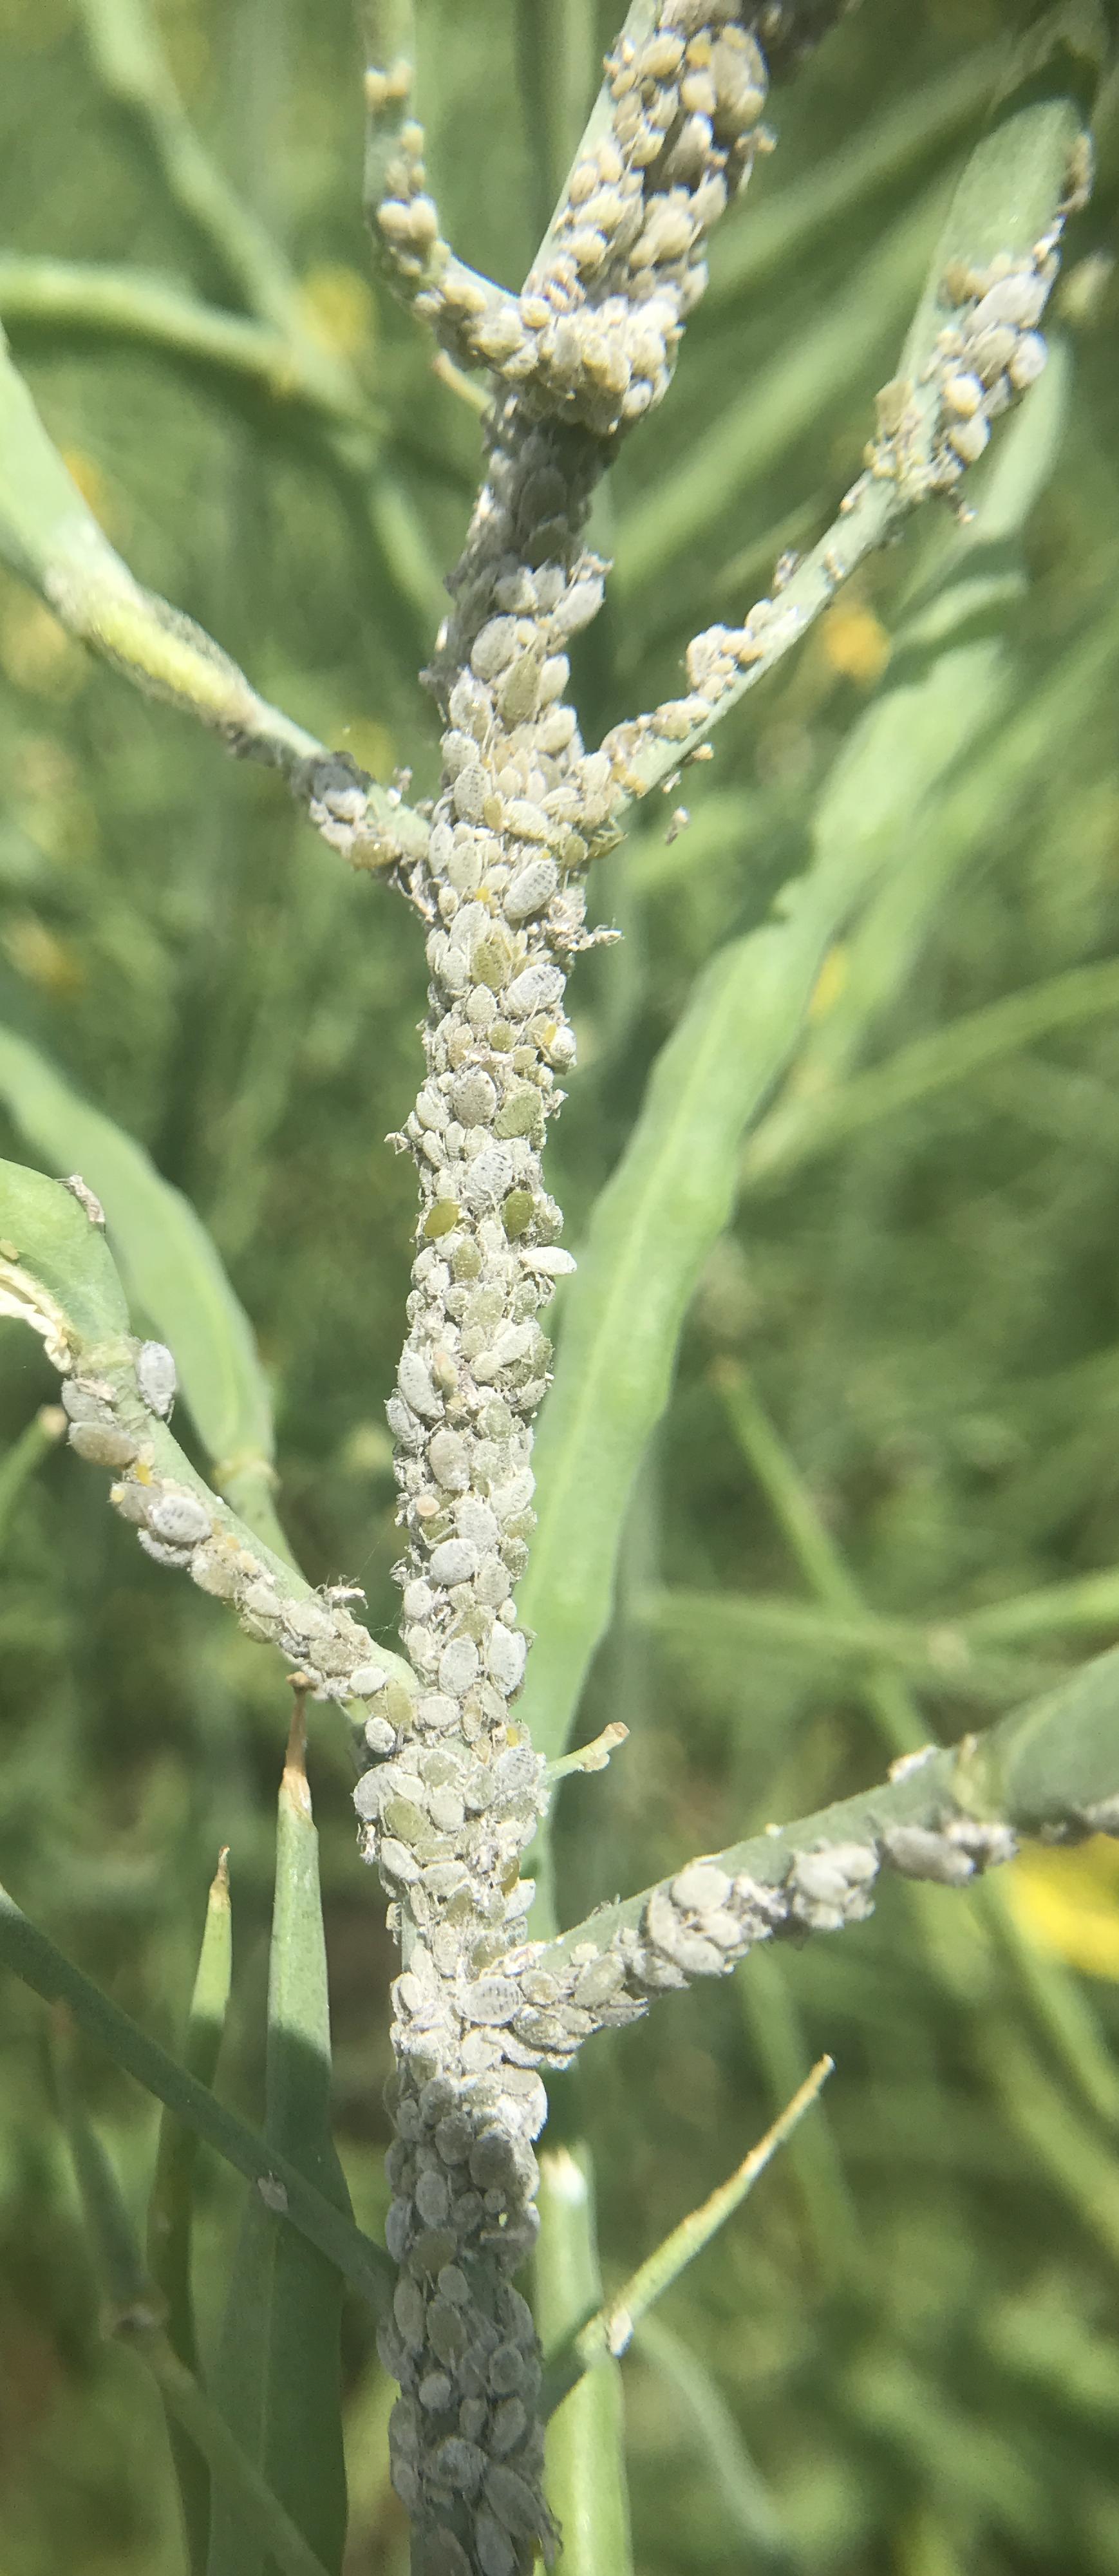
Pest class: cabbage_aphid